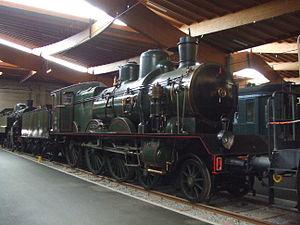
La Cité du Train - Patrimoine SNCF, à Mulhouse, est le plus grand musée ferroviaire d'Europe.
Les 230 PLM 2601 à 2760 sont des locomotives de la compagnie PLM conçues pour les trains de voyageurs.